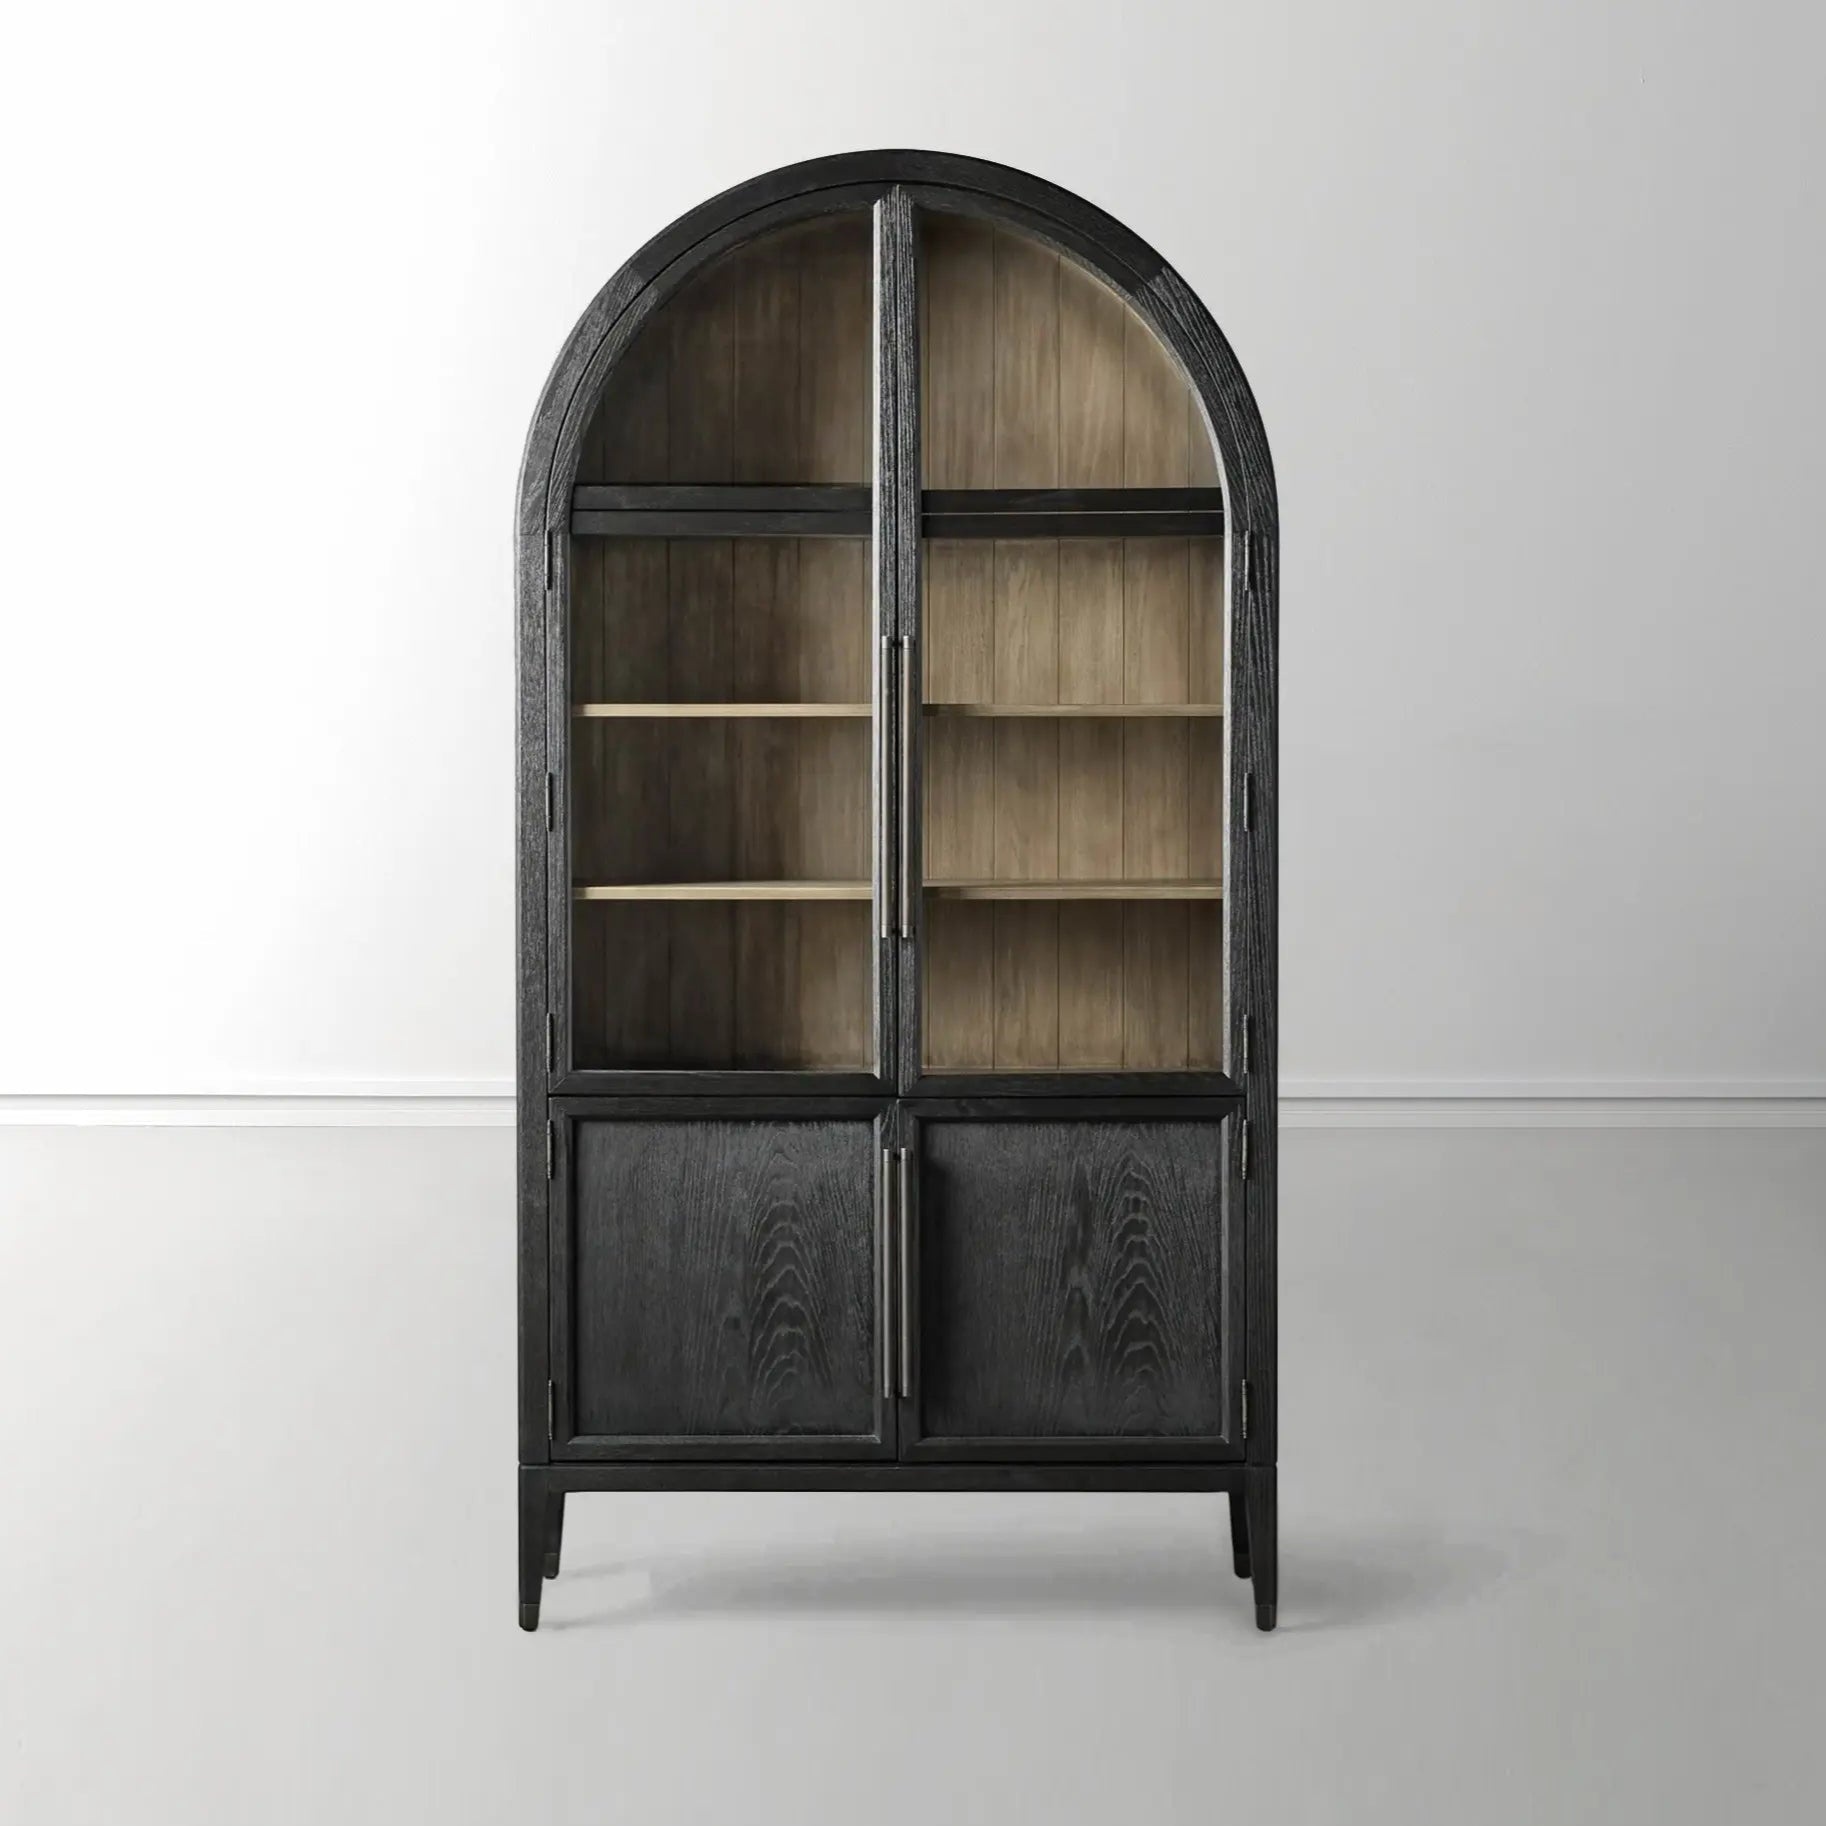
Hattie Glass Cabinet
Brand: Vancei Lighting
Where soft curves blend seamlessly with the natural beauty of oak, the artisan-crafted Hattie Collection stands ready. With spacious shelves, it offers ample room to showcase your cherished treasures and daily essentials. Expertly crafted from solid oak wood and oak veneers, this piece features hand-applied finishes that enhance the wood's natural charm. The interior showcases shiplap back paneling with contrasting finishes for added texture. Cabinet doors are adorned with exposed hinges and reeded hardware, antiqued for a timeless, vintage look. Brass-capped feet provide a sturdy and stylish foundation. The top cabinet offers three shelves—two adjustable and one fixed—while the bottom cabinet delivers generous storage for media and other essentials. Cord management holes ensure effortless organization of electronics. Dimensions： Overall:46" W x 18" D x 89" H Weight:284 lbs. Has adjustable shelves:Yes Has removable shelves:Yes Clearance under piece:8.25" Overall:36" W x 18" D x 79" H Weight:216 lbs. Has adjustable shelves:Yes Has removable shelves:Yes Clearance under piece:8.25"
Category: Furniture > Cabinets & Storage > China Cabinets & Hutches > Tall Display Cabinets